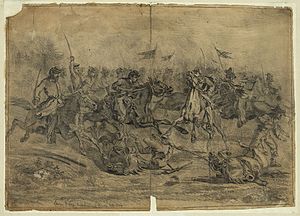
Slaget ved Brandy Station
Slaget ved Brandy Station, også kaldet slaget ved Fleetwood Hill, var det største kavalerislag under den amerikanske borgerkrig, og det største kavalerislag udkæmpet på amerikansk jord. Det blev udkæmpet i begyndelsen af Gettysburg-kampagnen af unionskavaleri under generalmajor Alfred Pleasonton mod generalmajor J.E.B. Stuart's konfødererede kavaleri den 9. juni 1863.